Siderophore

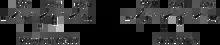
Deoxymugineic acid, a phytosiderophore.

Although there is sufficient iron in most soils for plant growth, plant iron deficiency is a problem in calcareous soil, due to the low solubility of iron(III) hydroxide. Calcareous soil accounts for 30% of the world's farmland. Under such conditions graminaceous plants (grasses, cereals and rice) secrete phytosiderophores into the soil, a typical example being deoxymugineic acid. Phytosiderophores have a different structure to those of fungal and bacterial siderophores having two α-aminocarboxylate binding centres, together with a single α-hydroxycarboxylate unit. This latter bidentate function provides phytosiderophores with a high selectivity for iron(III). When grown in an iron -deficient soil, roots of graminaceous plants secrete siderophores into the rhizosphere. On scavenging iron(III) the iron–phytosiderophore complex is transported across the cytoplasmic membrane using a proton symport mechanism. The iron(III) complex is then reduced to iron(II) and the iron is transferred to nicotianamine, which although very similar to the phytosiderophores is selective for iron(II) and is not secreted by the roots. Nicotianamine translocates iron in phloem to all plant parts.